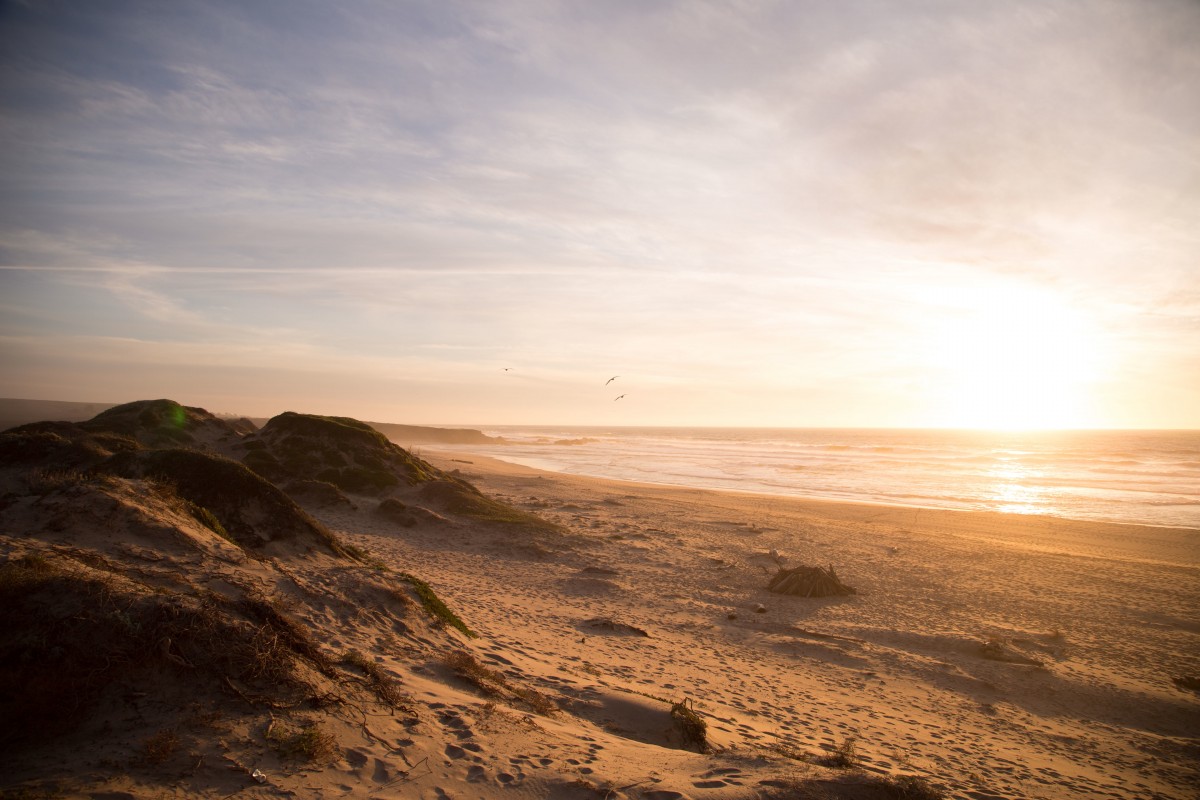
Tags: landscape, sea, coast, sand, rock, ocean, horizon, cloud, sky, sun, sunrise, sunset, sunlight, morning, shore, dawn, dusk, evening, material, body of water, cape, natural environment